Mitsubishi Starion

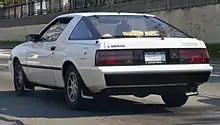
Early, narrow-bodied US market Starion

It was marketed in North America by Mitsubishi as the Starion from 1983 until 1989. It was also sold as a captive import by Chrysler as the Conquest, under both the Dodge and Plymouth names from 1984 until 1986 and only under the Chrysler name from 1987 until 1989. For model year 1987, Mitsubishi introduced a passive restraint system for front occupants which featured automatic shoulder belts. The safety feature remained through the final 1989 model year.